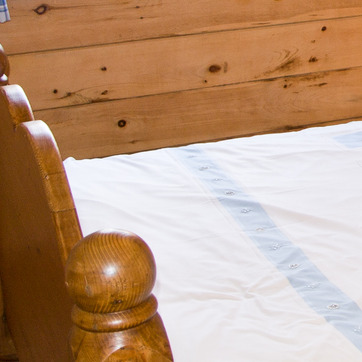
Material: fabric